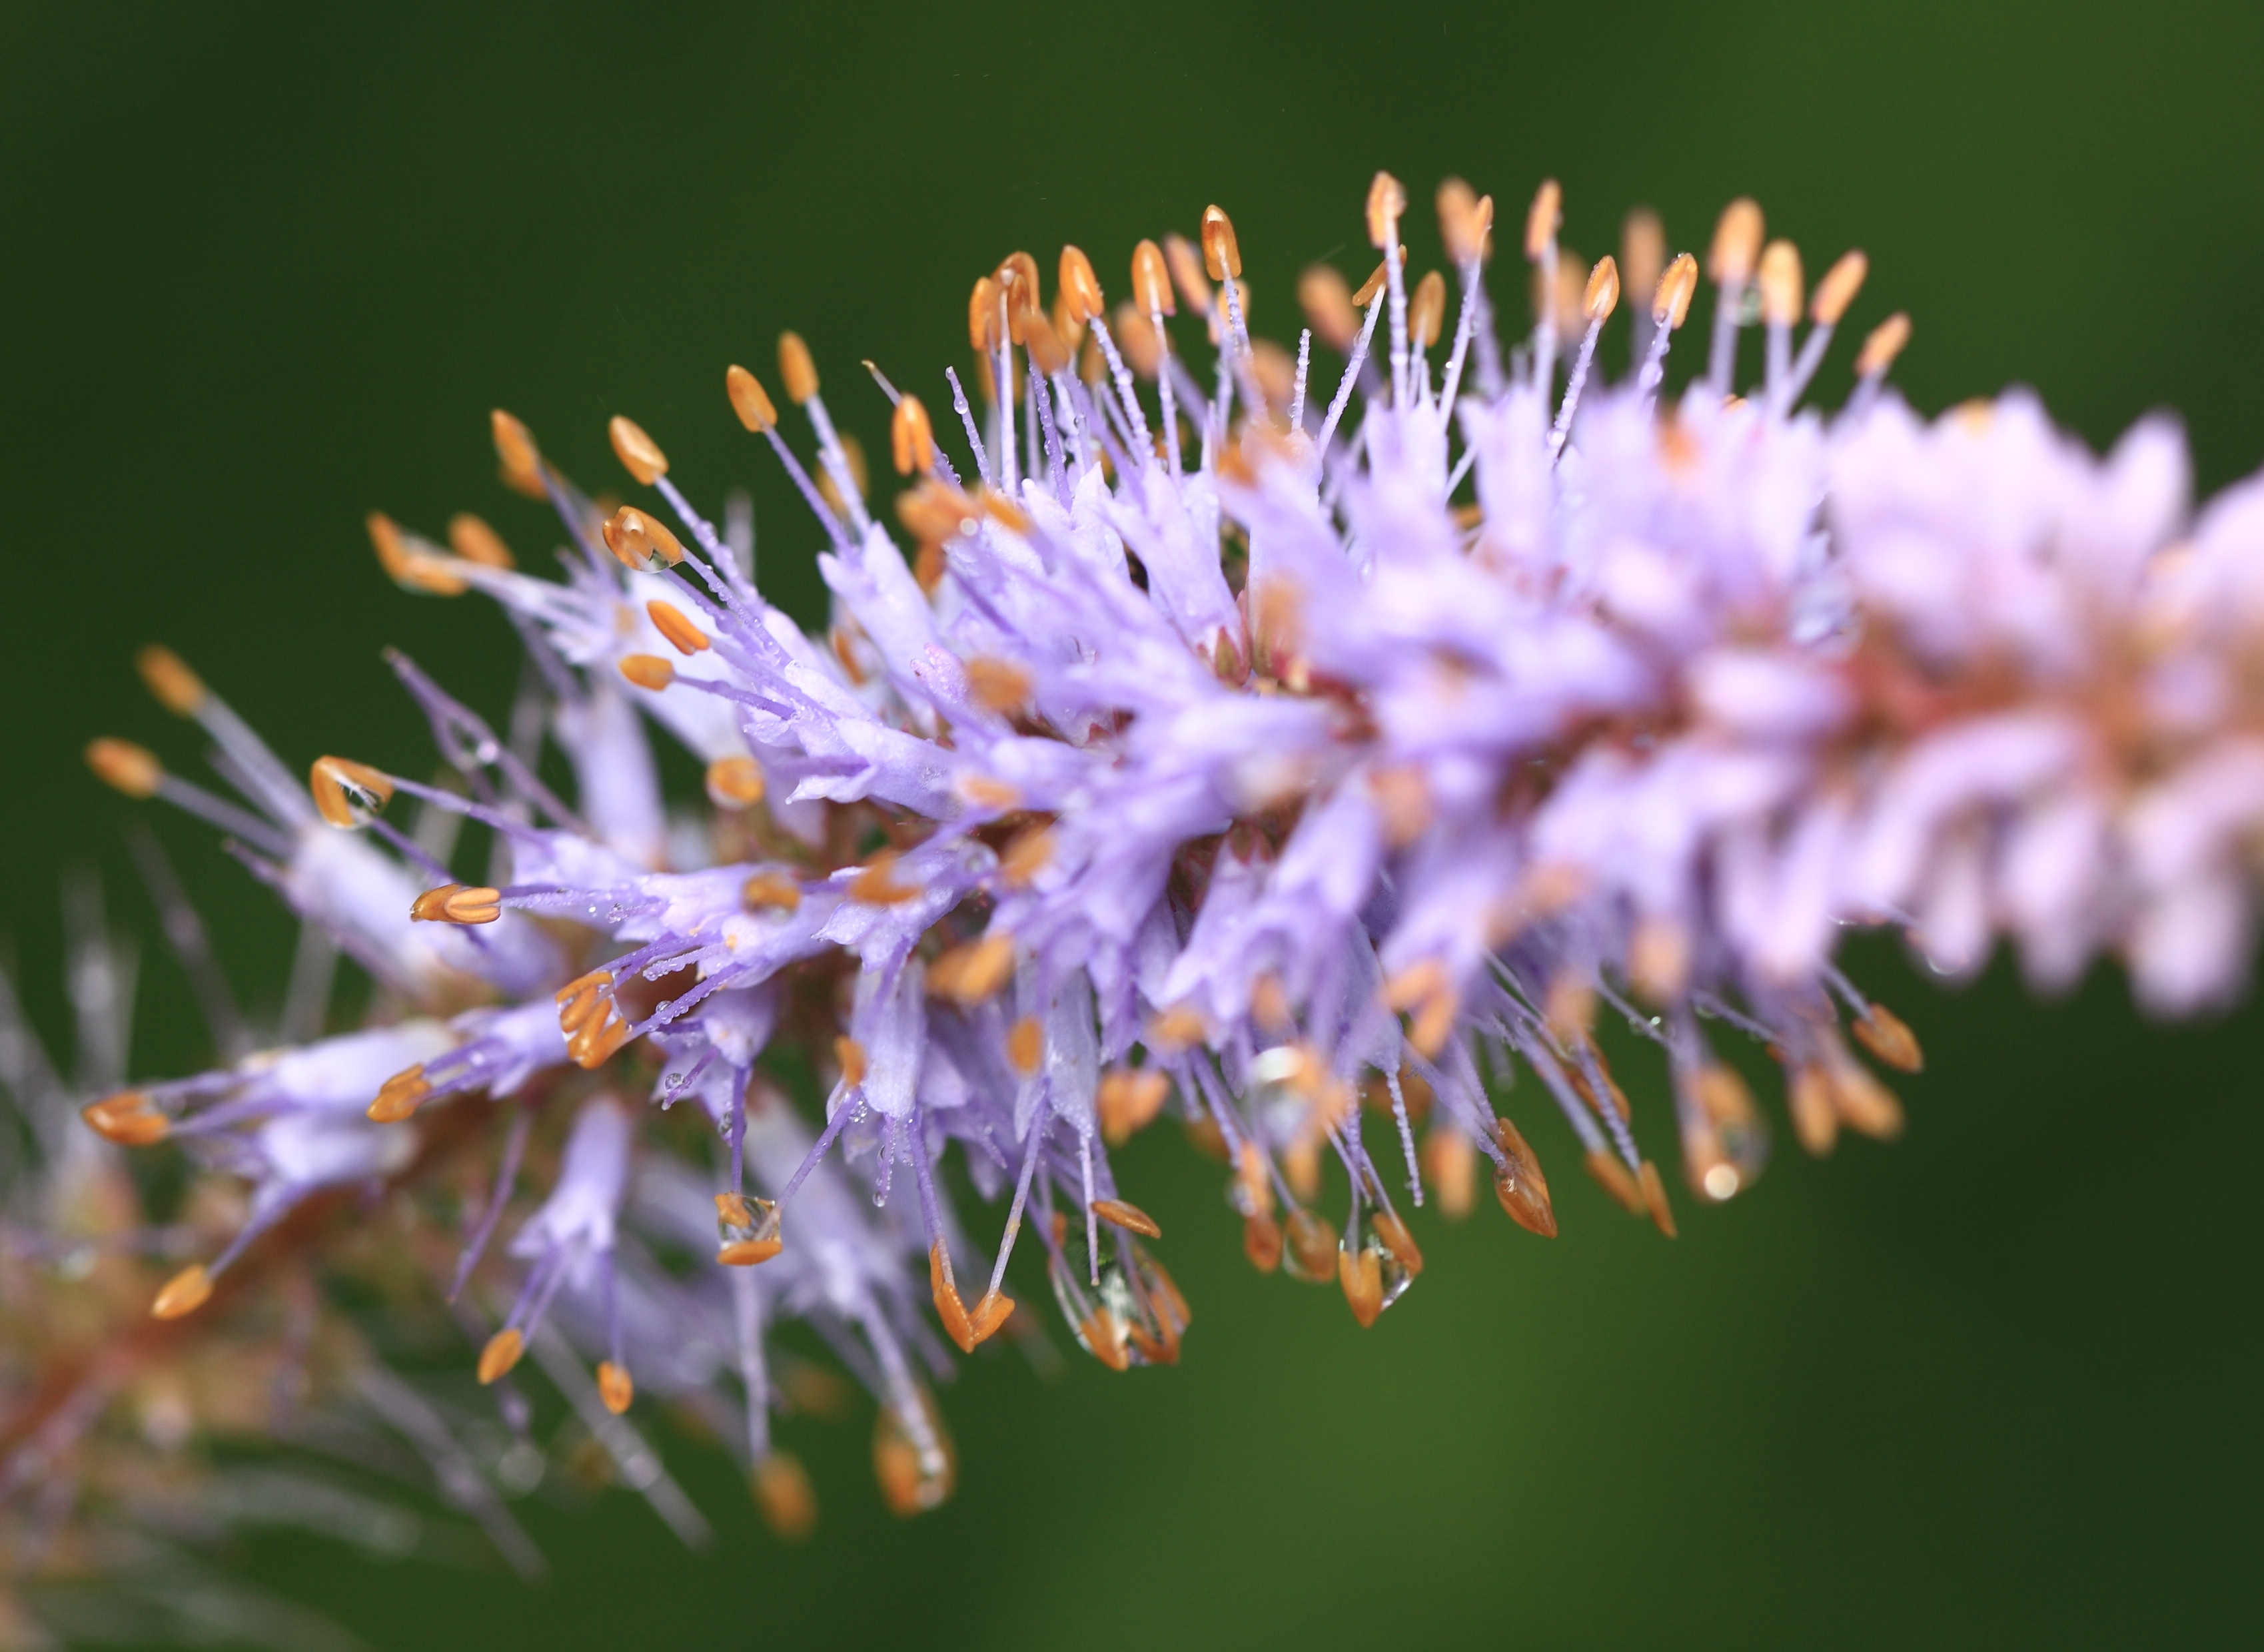
nature, grass, branch, blossom, plant, photography, leaf, flower, petal, pollen, high, herb, botany, flora, wildflower, close up, shrub, 5d, hires, markii, nectar, hi, res, resolution, nagano, suwa, fujimi, nyuukasayama, japonicum, macro photography, veronicastrum, taxonomy binomial veronicastrumjaponicum, flowering plant, daisy family, plant stem, land plant, thorns spines and prickles